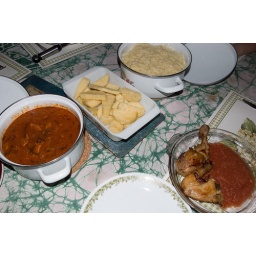
From left to right: fish stew, fried yam, pasta and fried chicken with tomato-chilli sauce. Home cooking in Accra, Ghana.